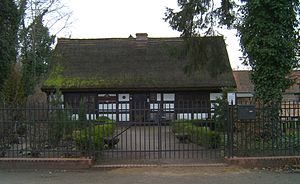
Schöneiche
"""Hjemstavnshuset"""
Schöneiche er en by i landkreis Oder-Spree i den tyske delstat Brandenburg. Byen er beliggende syddøst for bydelen Treptow-Köpenick i Berlins udkant.